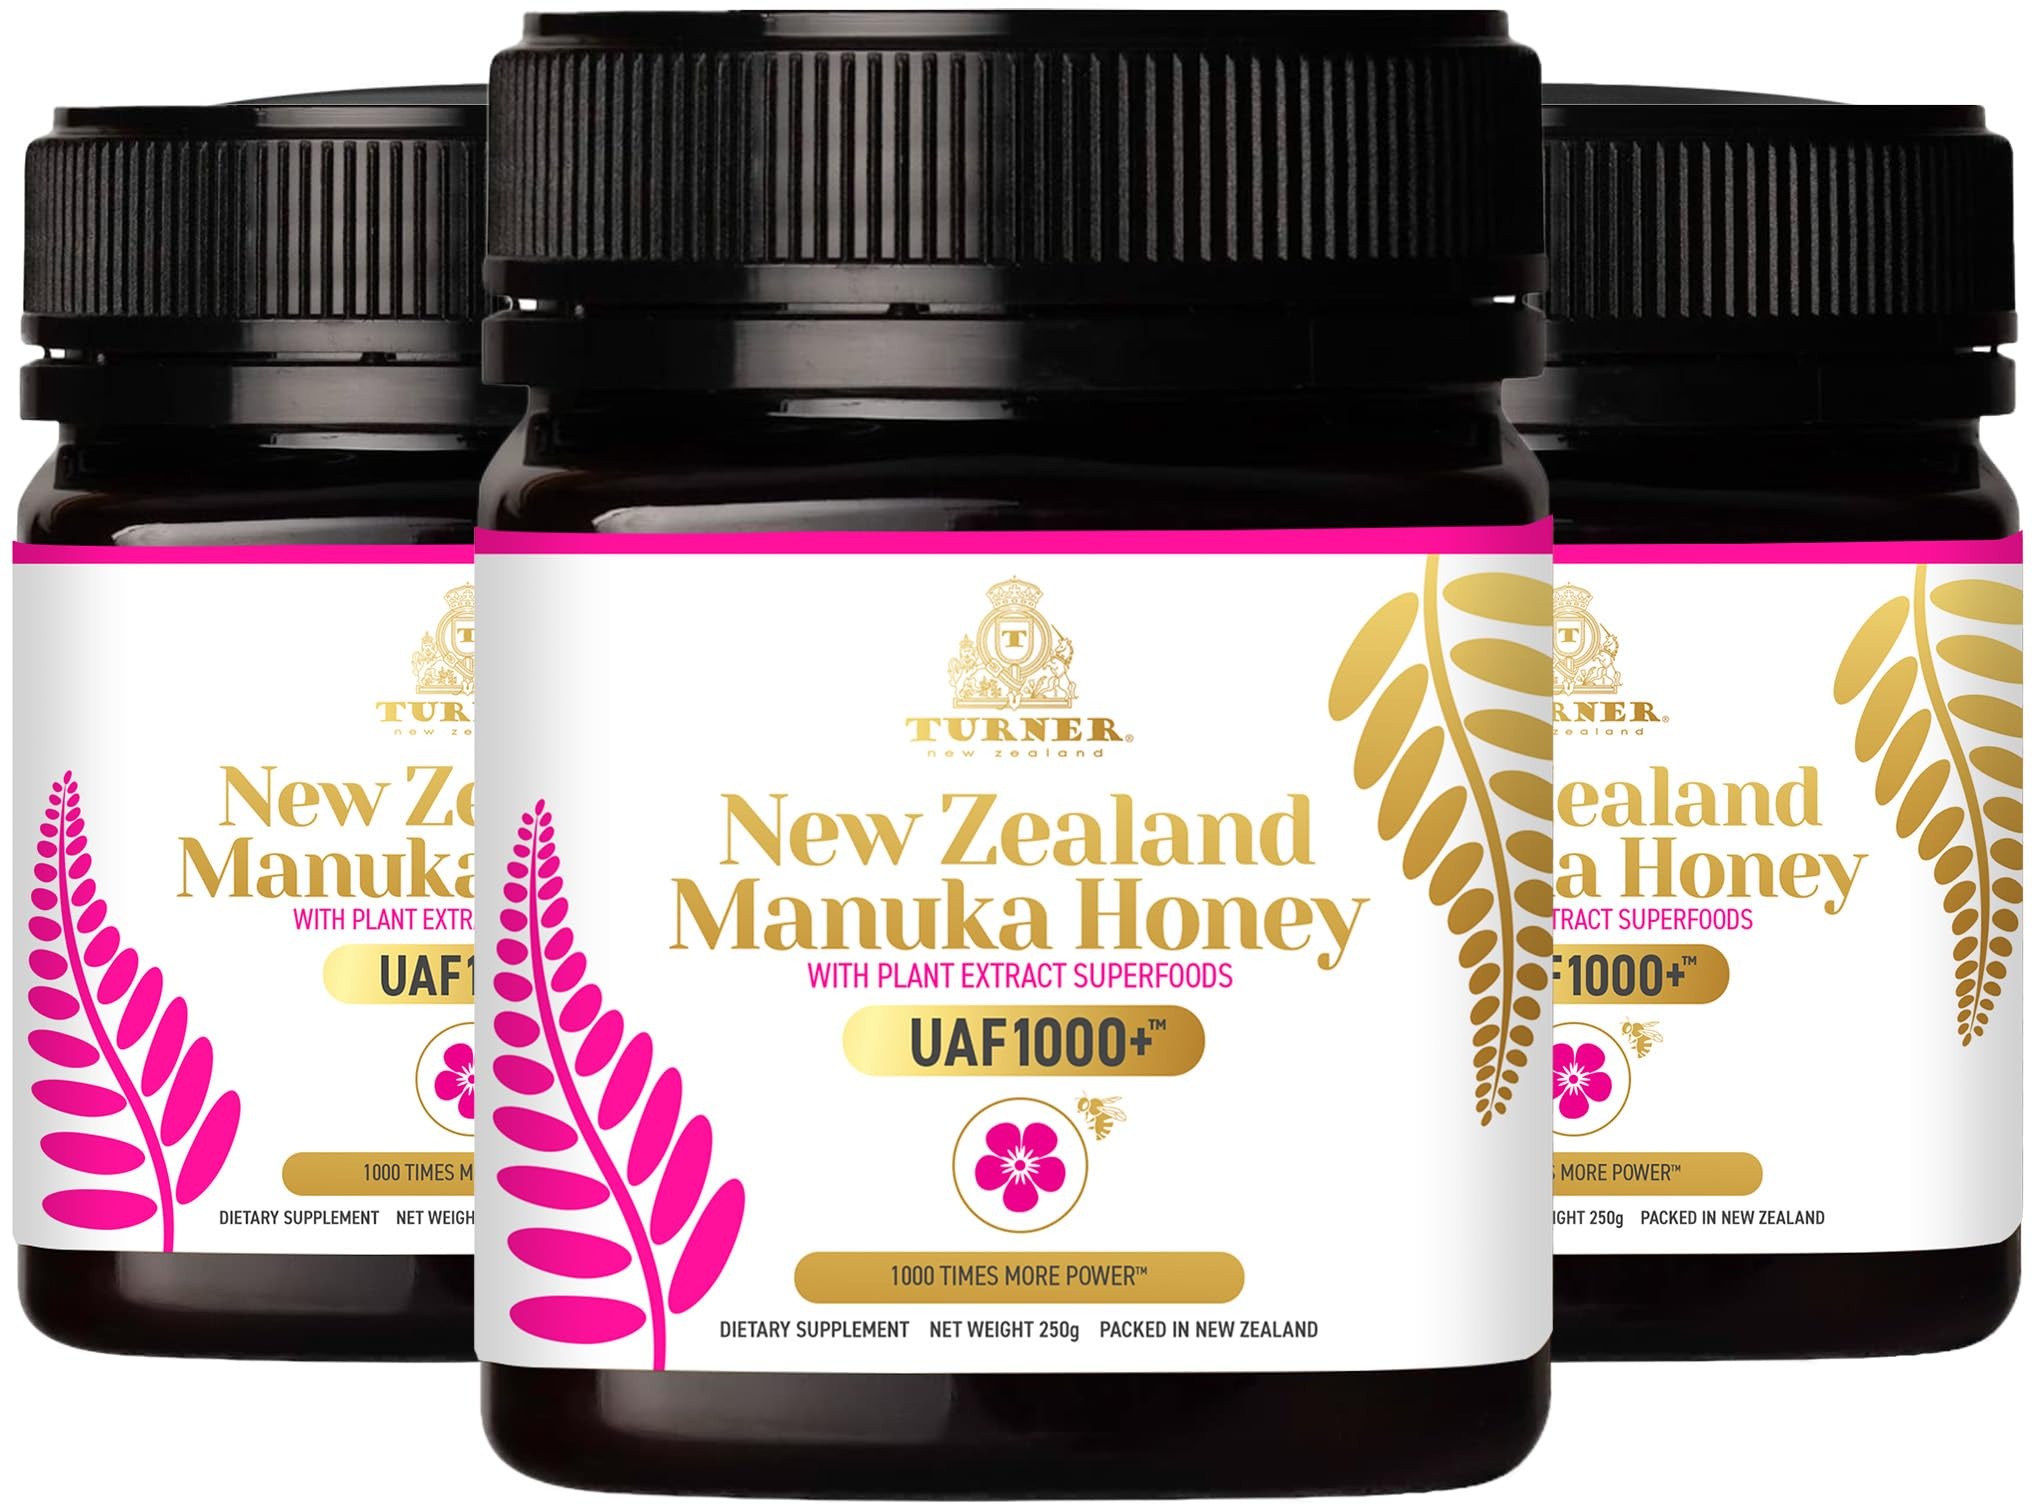
Item Name: TURNER Certified Raw New Zealand Manuka Honey with UAF1000+ (8.8oz/250g) 1000x More Power, Greatest Gift to Support Everyday Wellness, Natural Probiotic, Prebiotic, Antioxidant Superfood, 3 Jars
Bullet Point 1: UAF1000+ stands for Ultimate Antioxidant Factor 1000+. We blend these powerful antioxidant superfoods with certified manuka honey to create the strongest superfood. We serve the only Honey Manuka in the world utilizing New Zealand full-spectrum antioxidants.
Bullet Point 2: SEVEN SACRED SUPERFOODS UAF1000+ – Our pure raw New Zealand manuka honey has been blended with potent New Zealand antioxidants including blackcurrant extract, red grape skin extract, kiwifruit extract, boysenberry extract, grape seed extract, pine bark, and fulvic acid creating a manuka honey that is the most healthy and best tasting of any other manuka honey on the market.
Bullet Point 3: BEST TASTING MANUKA HONEY – Thousands of our customers report that this is the best tasting Manuka Honey on the market. They love the taste of our UAF1000+. Tastes wonderful and satisfying with smooth and rich lasting flavors, unlike any other honey.
Bullet Point 4: 100% CERTIFIED NEW ZEALAND MANUKA HONEY - Our authentic New Zealand manuka honey is tested to meet New Zealand MPI Manuka Honey regulations and is tested and packed in New Zealand to guarantee its integrity and authenticity.
Bullet Point 5: OVER 100 YEARS COLLECTING MANUKA HONEY - Our beekeeper has been collecting manuka honey for over 100 years. Use 1 teaspoon in smoothies, hot tea, coffee, and use as a natural sweetener for meals.
Product Description: UAF1000+ stands for Ultimate Antioxidant Factor 1000. <b>We Offer More-</b><br />We serve the only Honey Manuka in the world utilizing New Zealand full-spectrum antioxidants including blackcurrant, kiwi, boysenberry, grape seed, pine bark, and fulvic minerals</p><p><b>High Quality Taste-</b><br />TURNER New Zealand Manuka Honey UAF1000+ tastes wonderful &amp; satisfying, blasting with smooth and rich lasting flavors</p><p><b>Pure &amp; Natural Super food Ingredients-</b><br />Raw Manuka Honey, Blackcurrant Extract, Kiwifruit Extract, Boysenberry Extract, Grape Seed Extract, Pine Bark Extract, Fulvic Acid</p>
Value: 1.0
Unit: Count

Price: 114.99